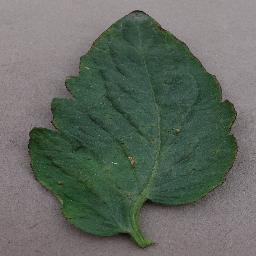
Label: Tomato___Bacterial_spot